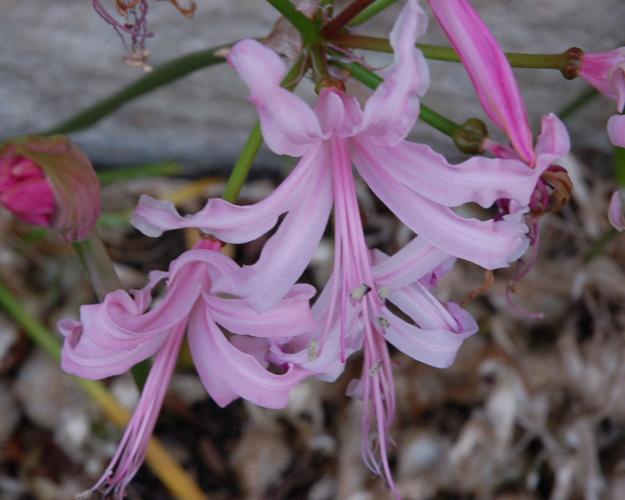
Label: cape flower